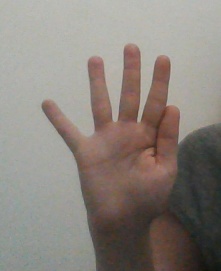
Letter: sheen